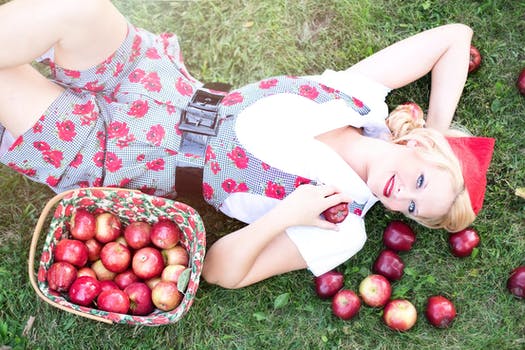
Label: No Watermark